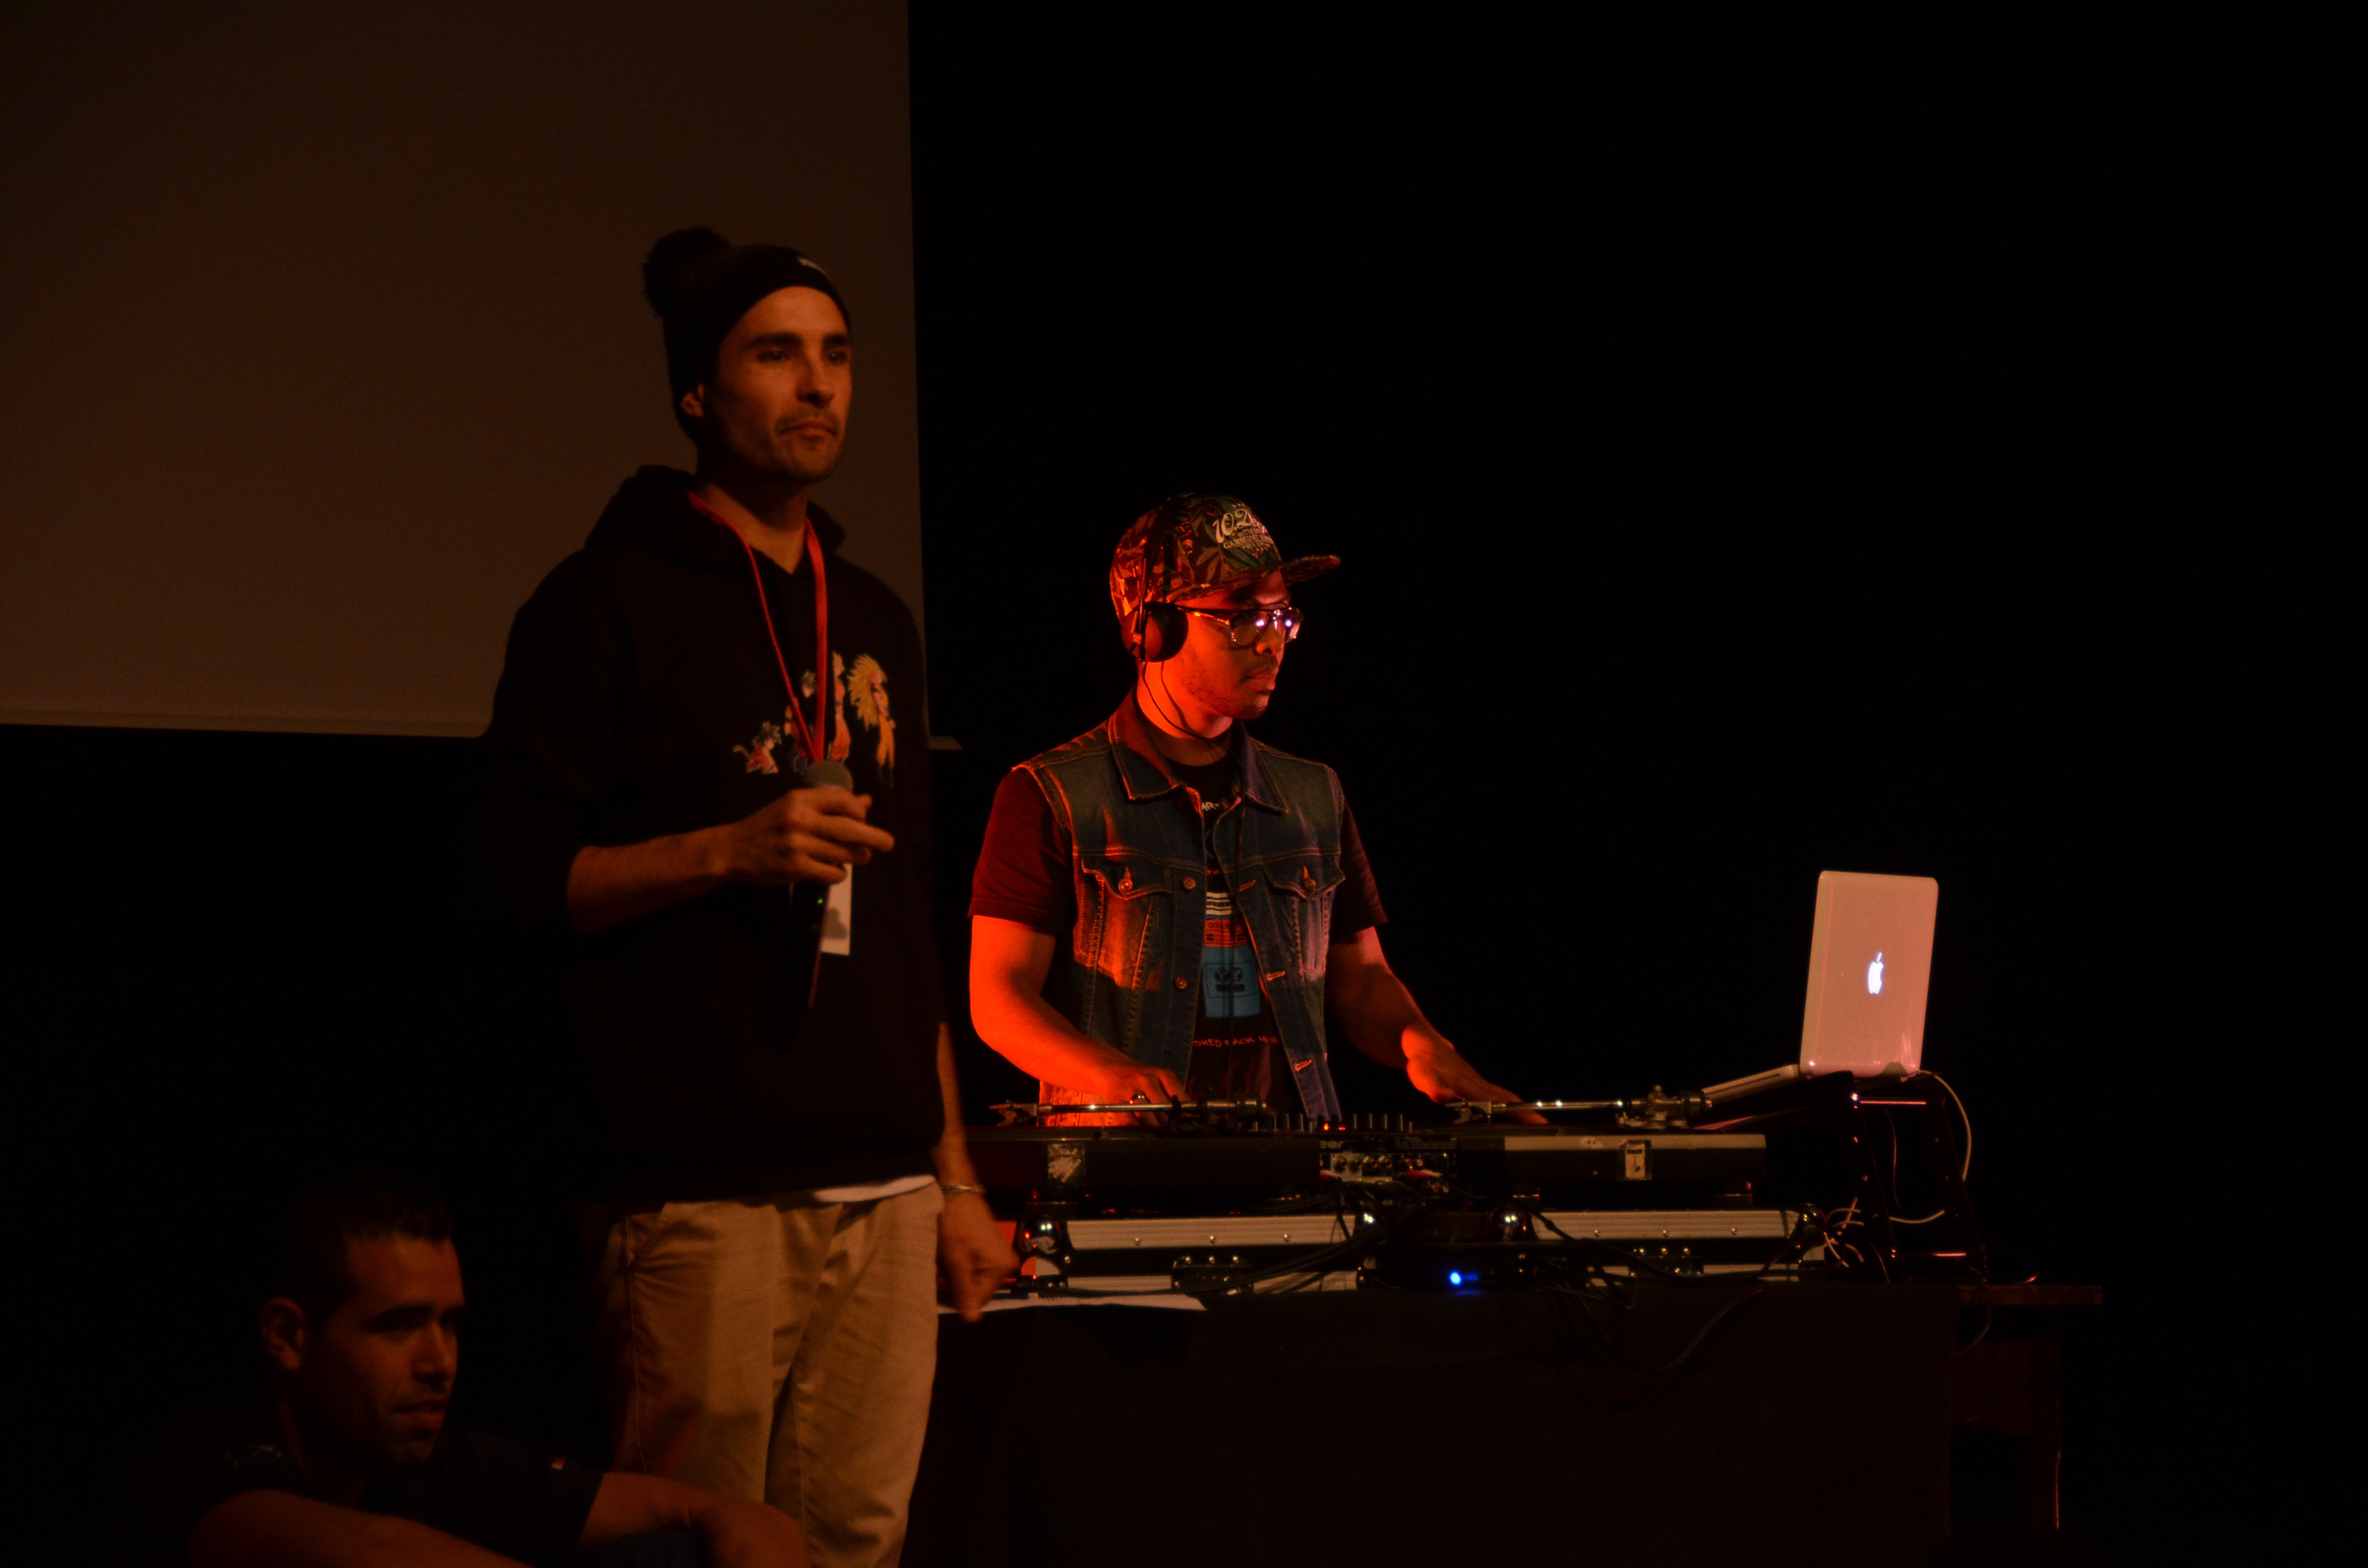
music, night, dance, darkness, musician, dj, performance art, theatre, battle, stage, fun, audio, performance, sound, scene, event, entertainment, performing arts, hip hop, musical theatre, rurap, musical instrument accessory, session musician